Franco De Vita

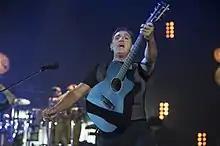

Franco Atilio De Vita De Vito (born January 23, 1954, in Caracas, Venezuela) is a Venezuelan Latin Grammy award-winning singer-songwriter. His first album as a solo artist garnered three Spanish-language hits in Venezuela. He signed with the CBS Records label in 1989, and in 1990, his album "Extranjero" had a song that reached No. 1 on the United States Latin charts and won an MTV Video Music Award. His 2004 album "Stop" reached the Top 10 throughout Latin America and on the United States Latin charts. In the United States alone, he has scored more than two dozen hits on the "Billboard" charts.